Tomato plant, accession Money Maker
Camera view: tilt-top (135 deg); turntable rotation: 300 degrees
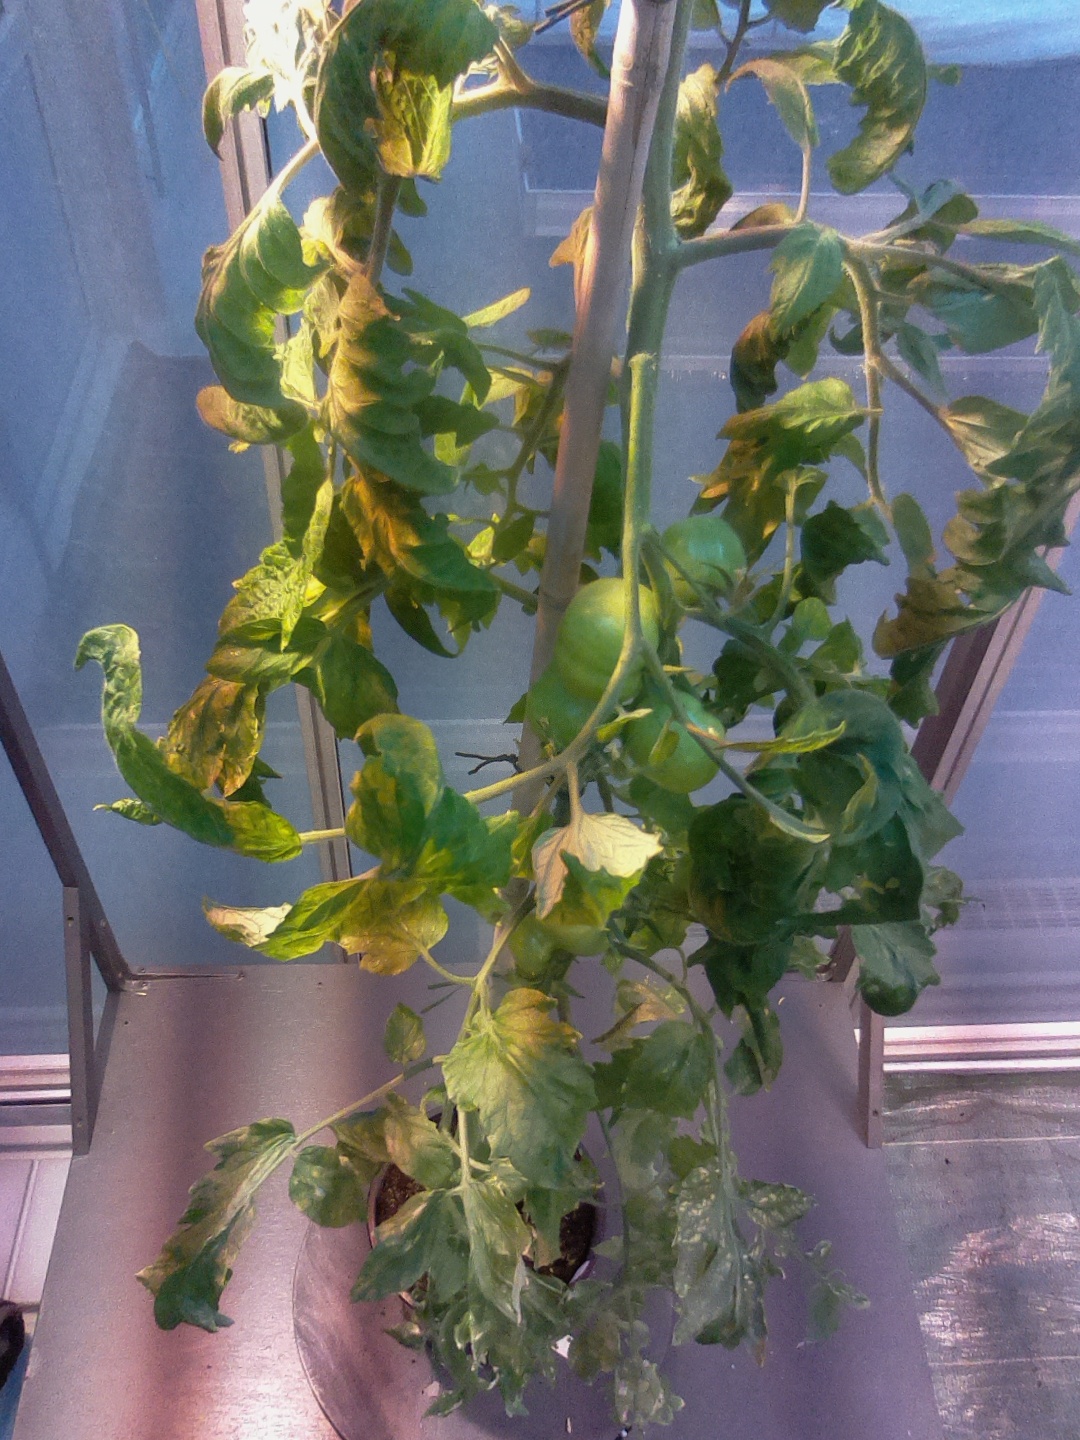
BBCH growth stage 78: 80% -90% of final fruit size